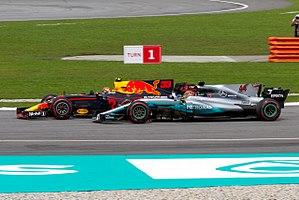
Le Grand Prix automobile de Malaisie 2017, disputé le 1ᵉʳ octobre 2017 sur le circuit international de Sepang, est la 971ᵉ épreuve du championnat du monde de Formule 1 courue depuis 1950, la dix-neuvième disputée à Sepang depuis 1999 et la quinzième manche du championnat 2017. C'est également la dernière édition de ce Grand Prix, le gouvernement malaisien décidant de ne plus l'organiser à partir de 2018.